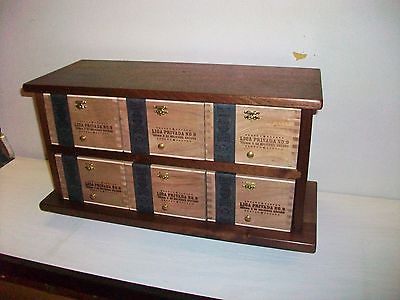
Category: cabinet